Palmer Hayden

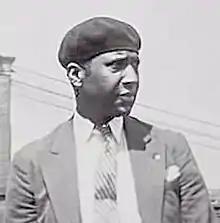
Judging a scene he is painting (early 1930s).

Palmer C. Hayden (born Peyton Cole Hedgeman; January 15, 1890 – February 18, 1973) was an American painter who depicted African-American life, landscapes, seascapes, and African influences. He sketched, painted in both oils and watercolors, and was a prolific artist of his era.